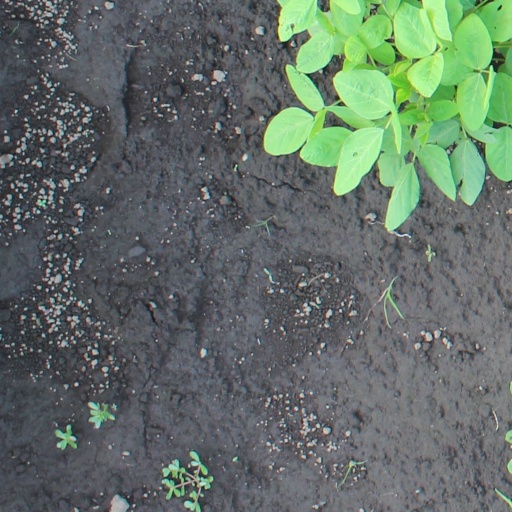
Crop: soybean